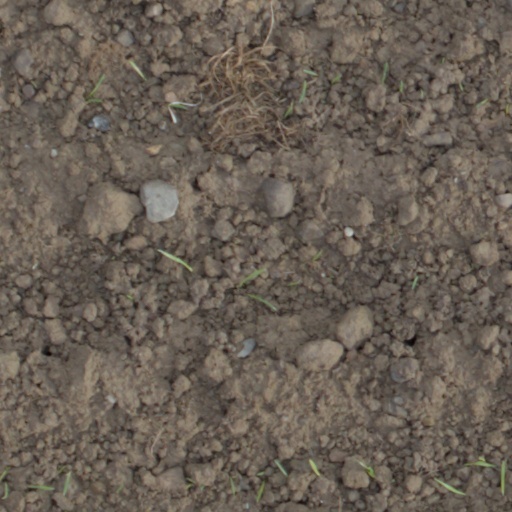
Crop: wheat